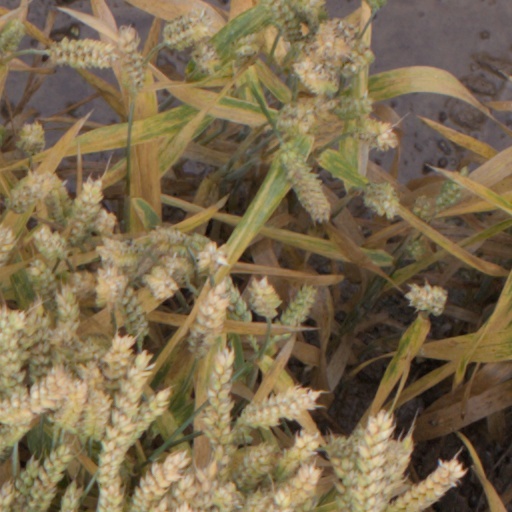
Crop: wheat